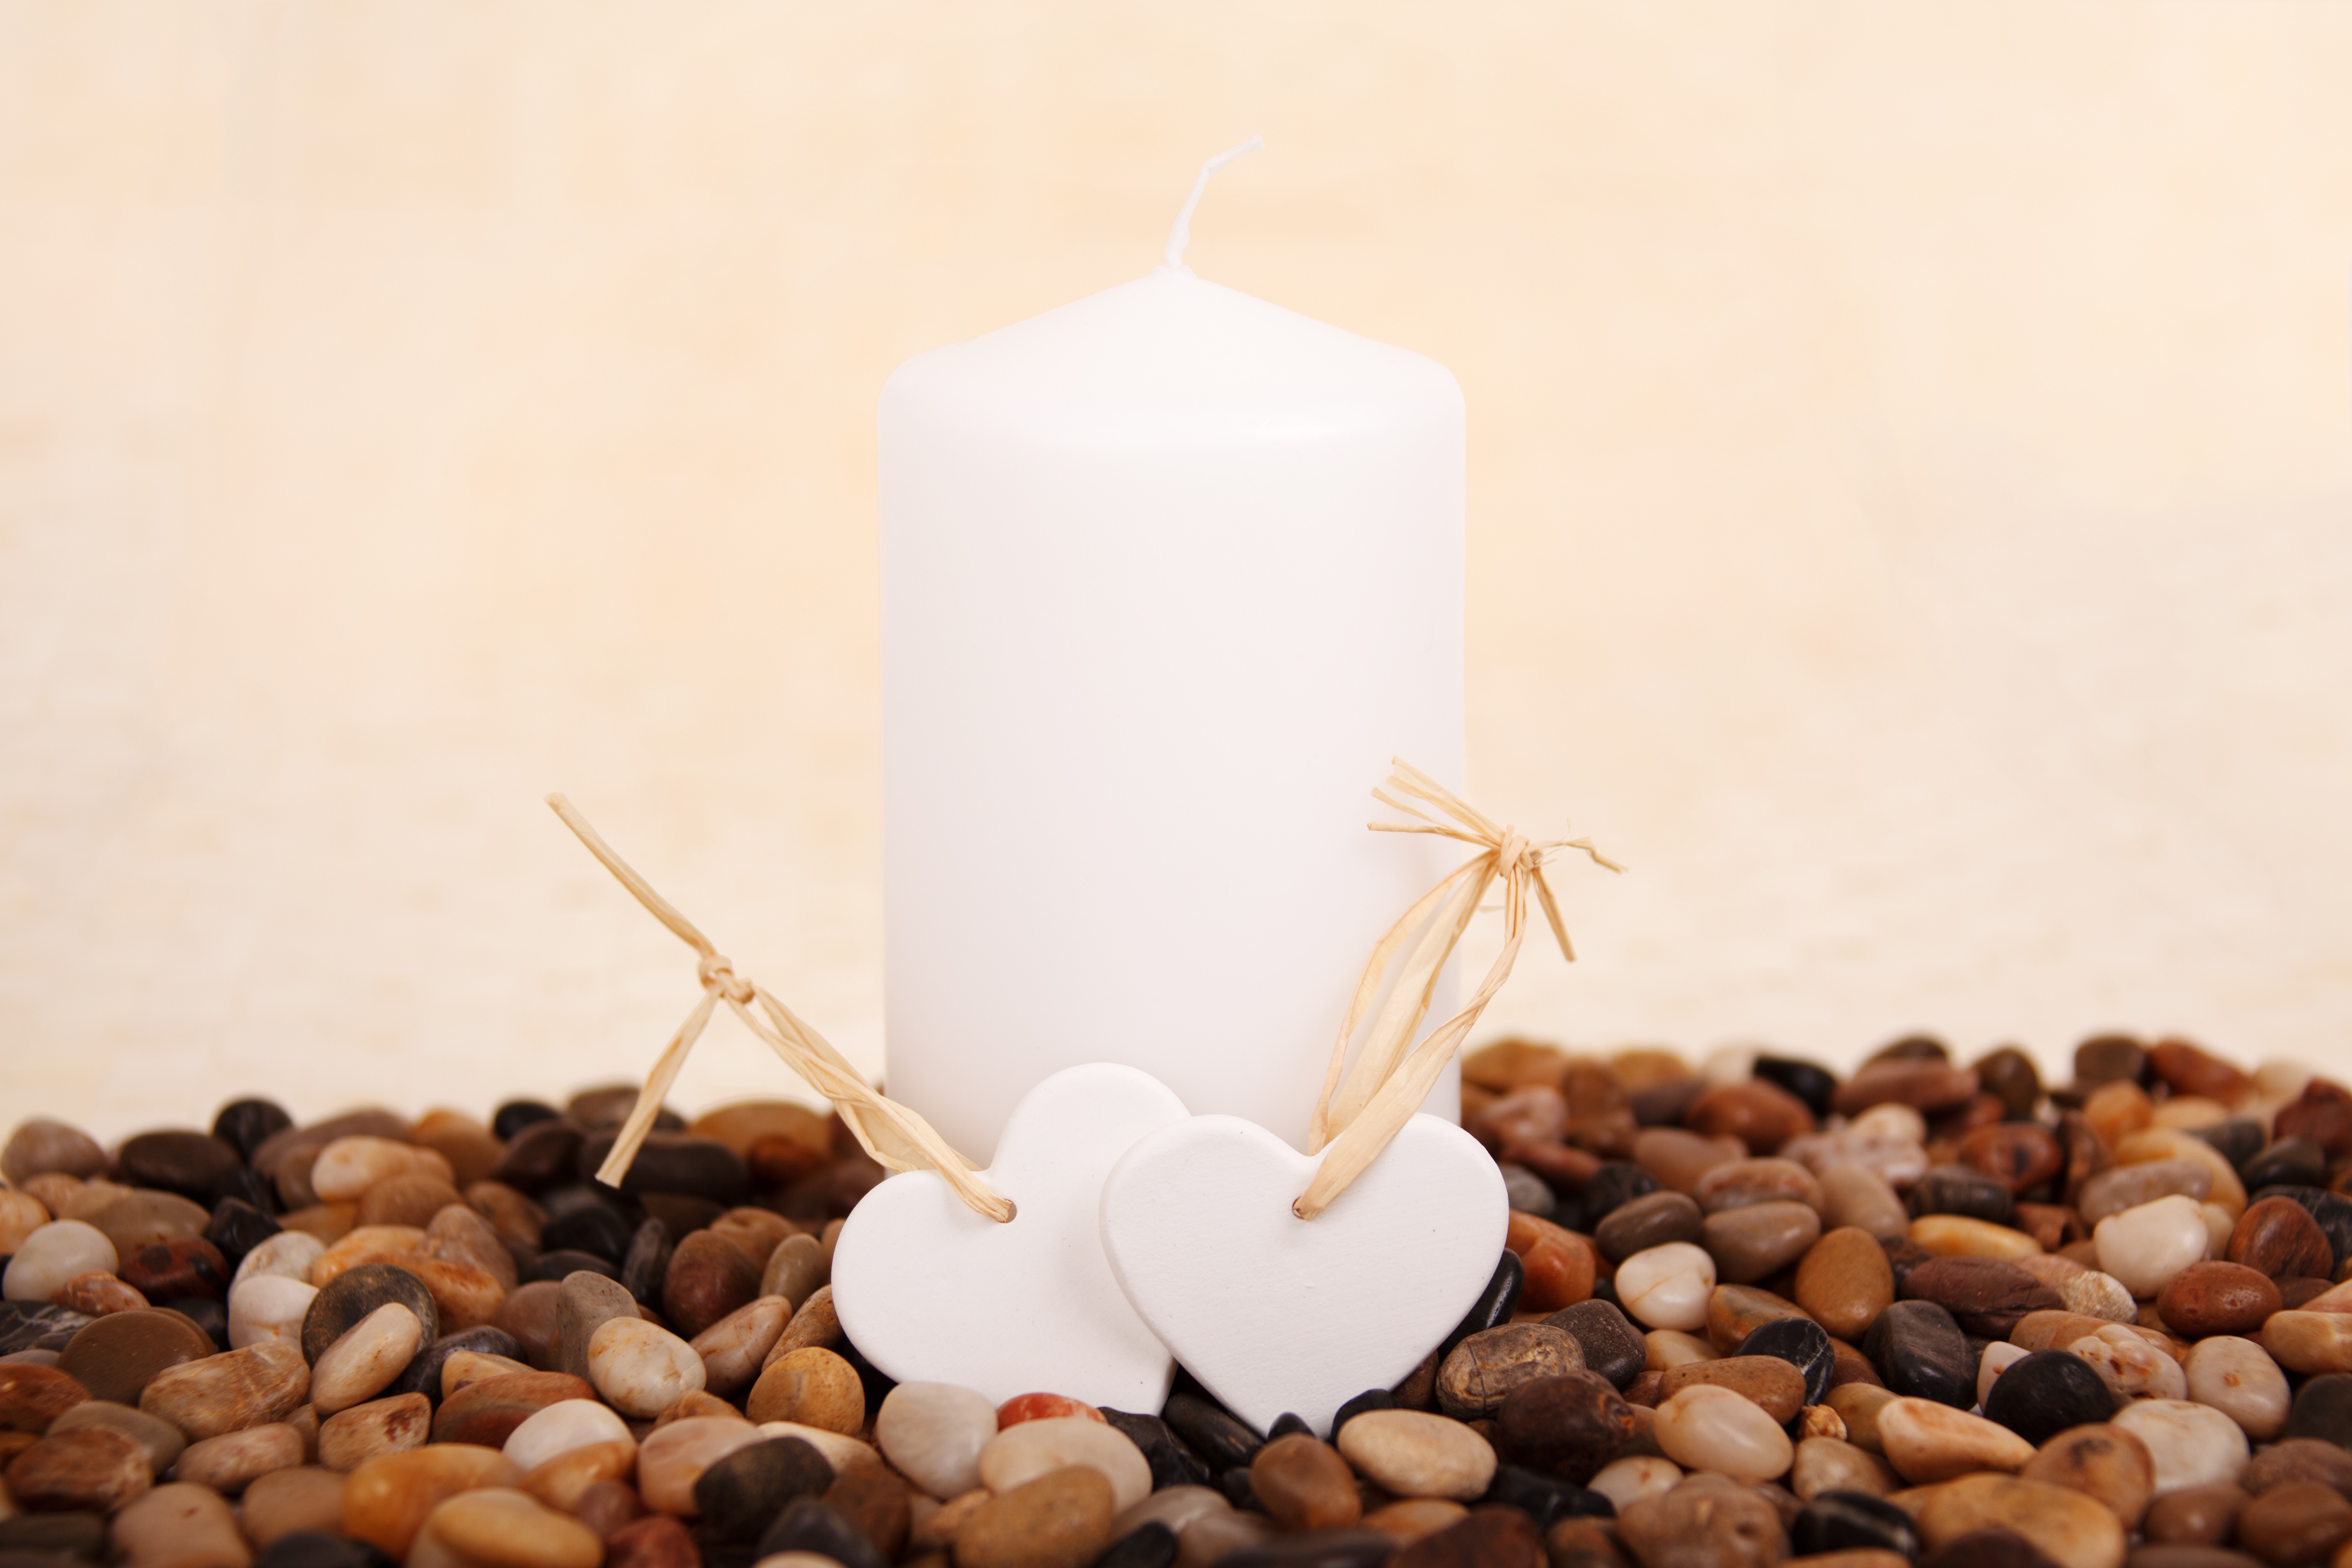
nature, rock, petal, stone, love, heart, decoration, food, symbol, pebble, romance, romantic, candle, lighting, coconut, valentine, shape, flavor